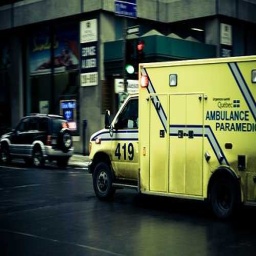
Label: ambulance